Describe the emotion expressed in this image:  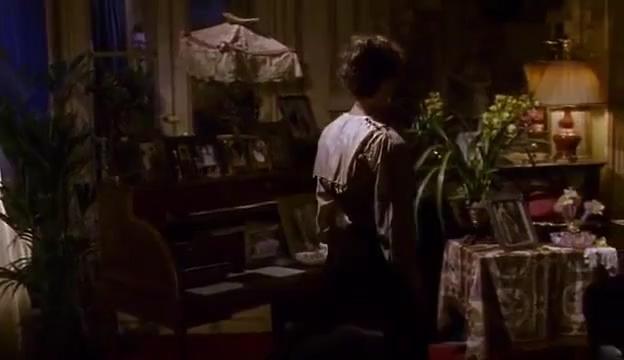
This person displays Pain, valence and arousal with low intensity.